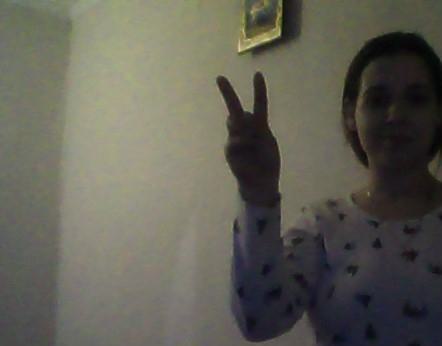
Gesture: peace